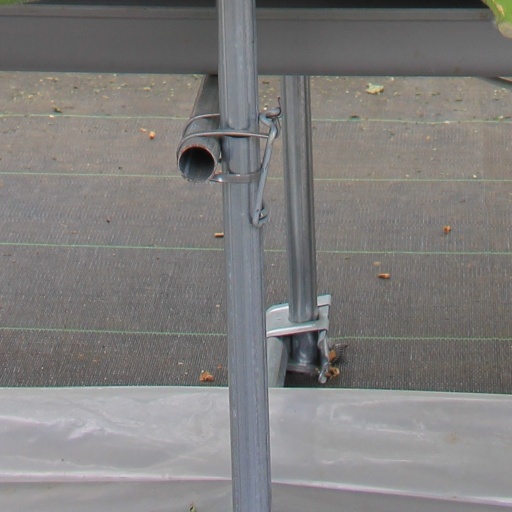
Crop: tomato